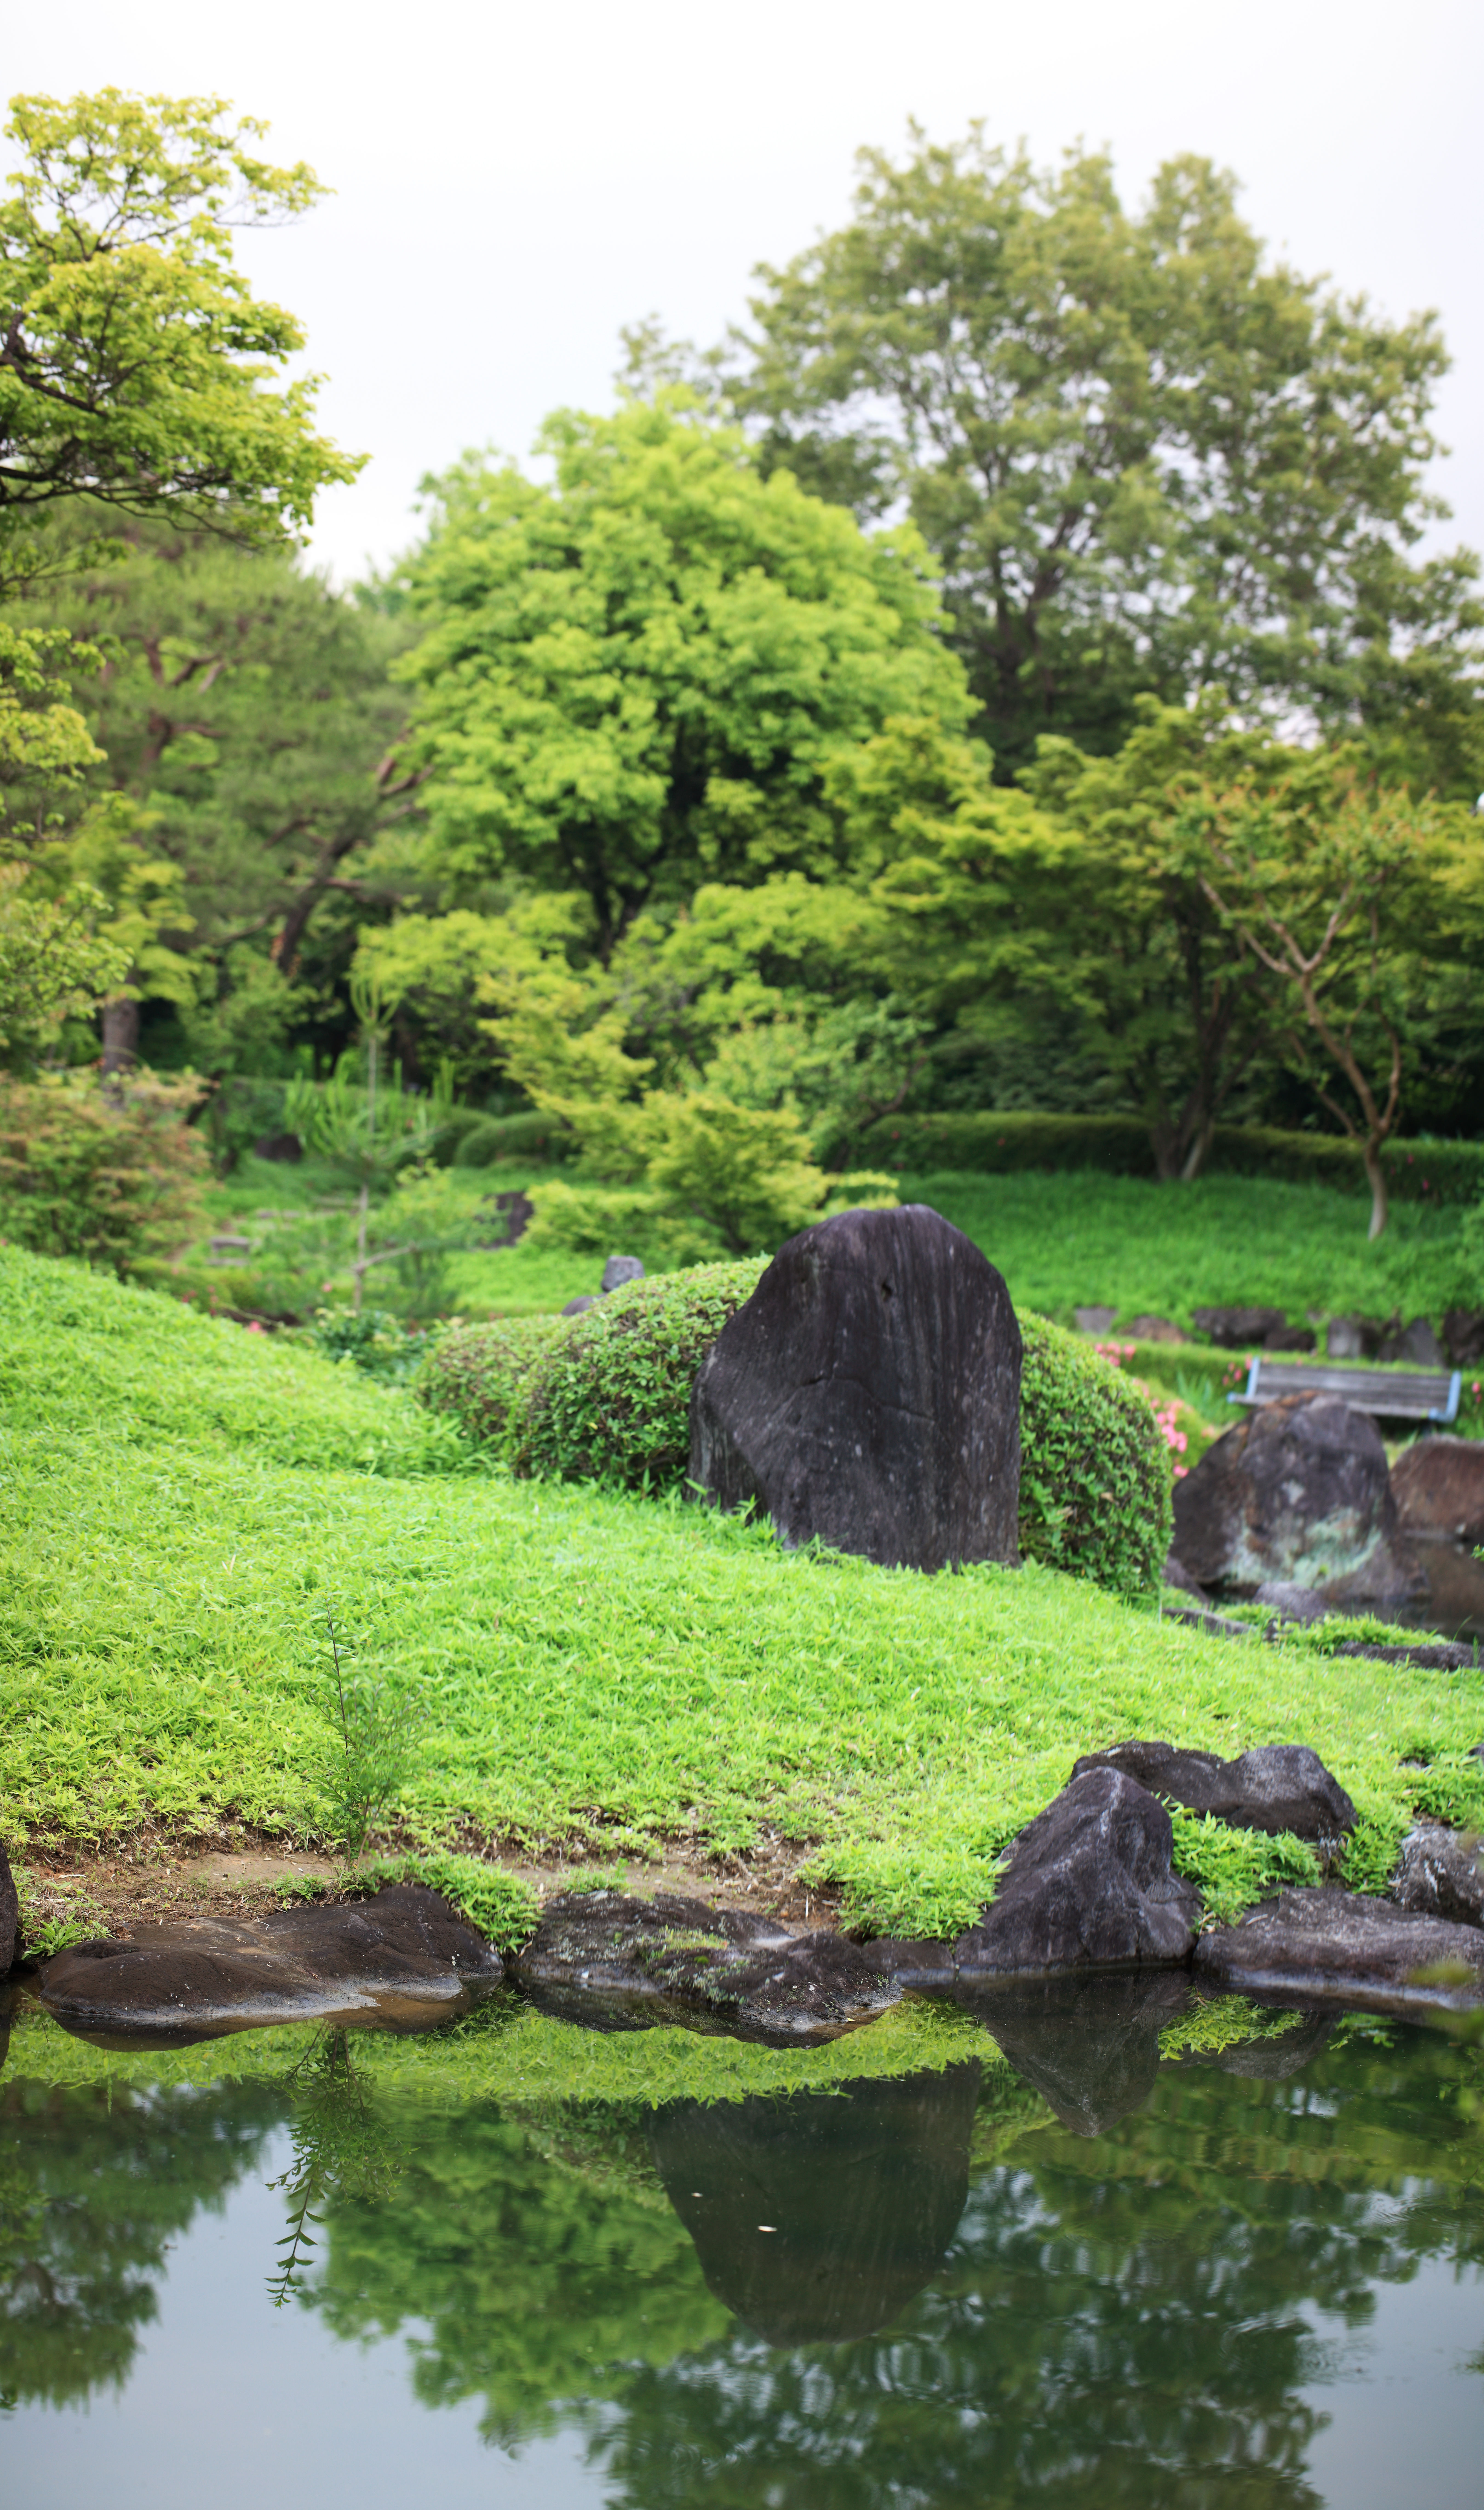
landscape, tree, water, nature, grass, plant, lawn, leaf, panorama, pond, green, reflection, high, reservoir, garden, bank, cool image, landscaping, japanese, vegetation, shrub, wetland, photomerge, 5d, style, hires, botanical garden, i, markii, watercourse, pano, hi, res, resolution, stitch, gunma, maebashi, gunmaflowerpark, nature reserve, water resources, national trust for places of historic interest or natural beauty